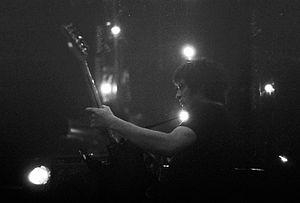
Galaxie au Petit-Champlain (Québec)
Galaxie est un groupe de garage rock canadien, originaire de Montréal, au Québec. Formé en 2002 sous le nom Galaxie 500, opte pour le nom Galaxie à la suite de menaces de poursuites judiciaires d'un groupe américain homonyme. Le band mené par Olivier Langevin compte cinq albums à son actif.
Les Dales Hawerchuk est le premier album du groupe rock québécois Les Dales Hawerchuk. Il est paru le 22 août 2005.